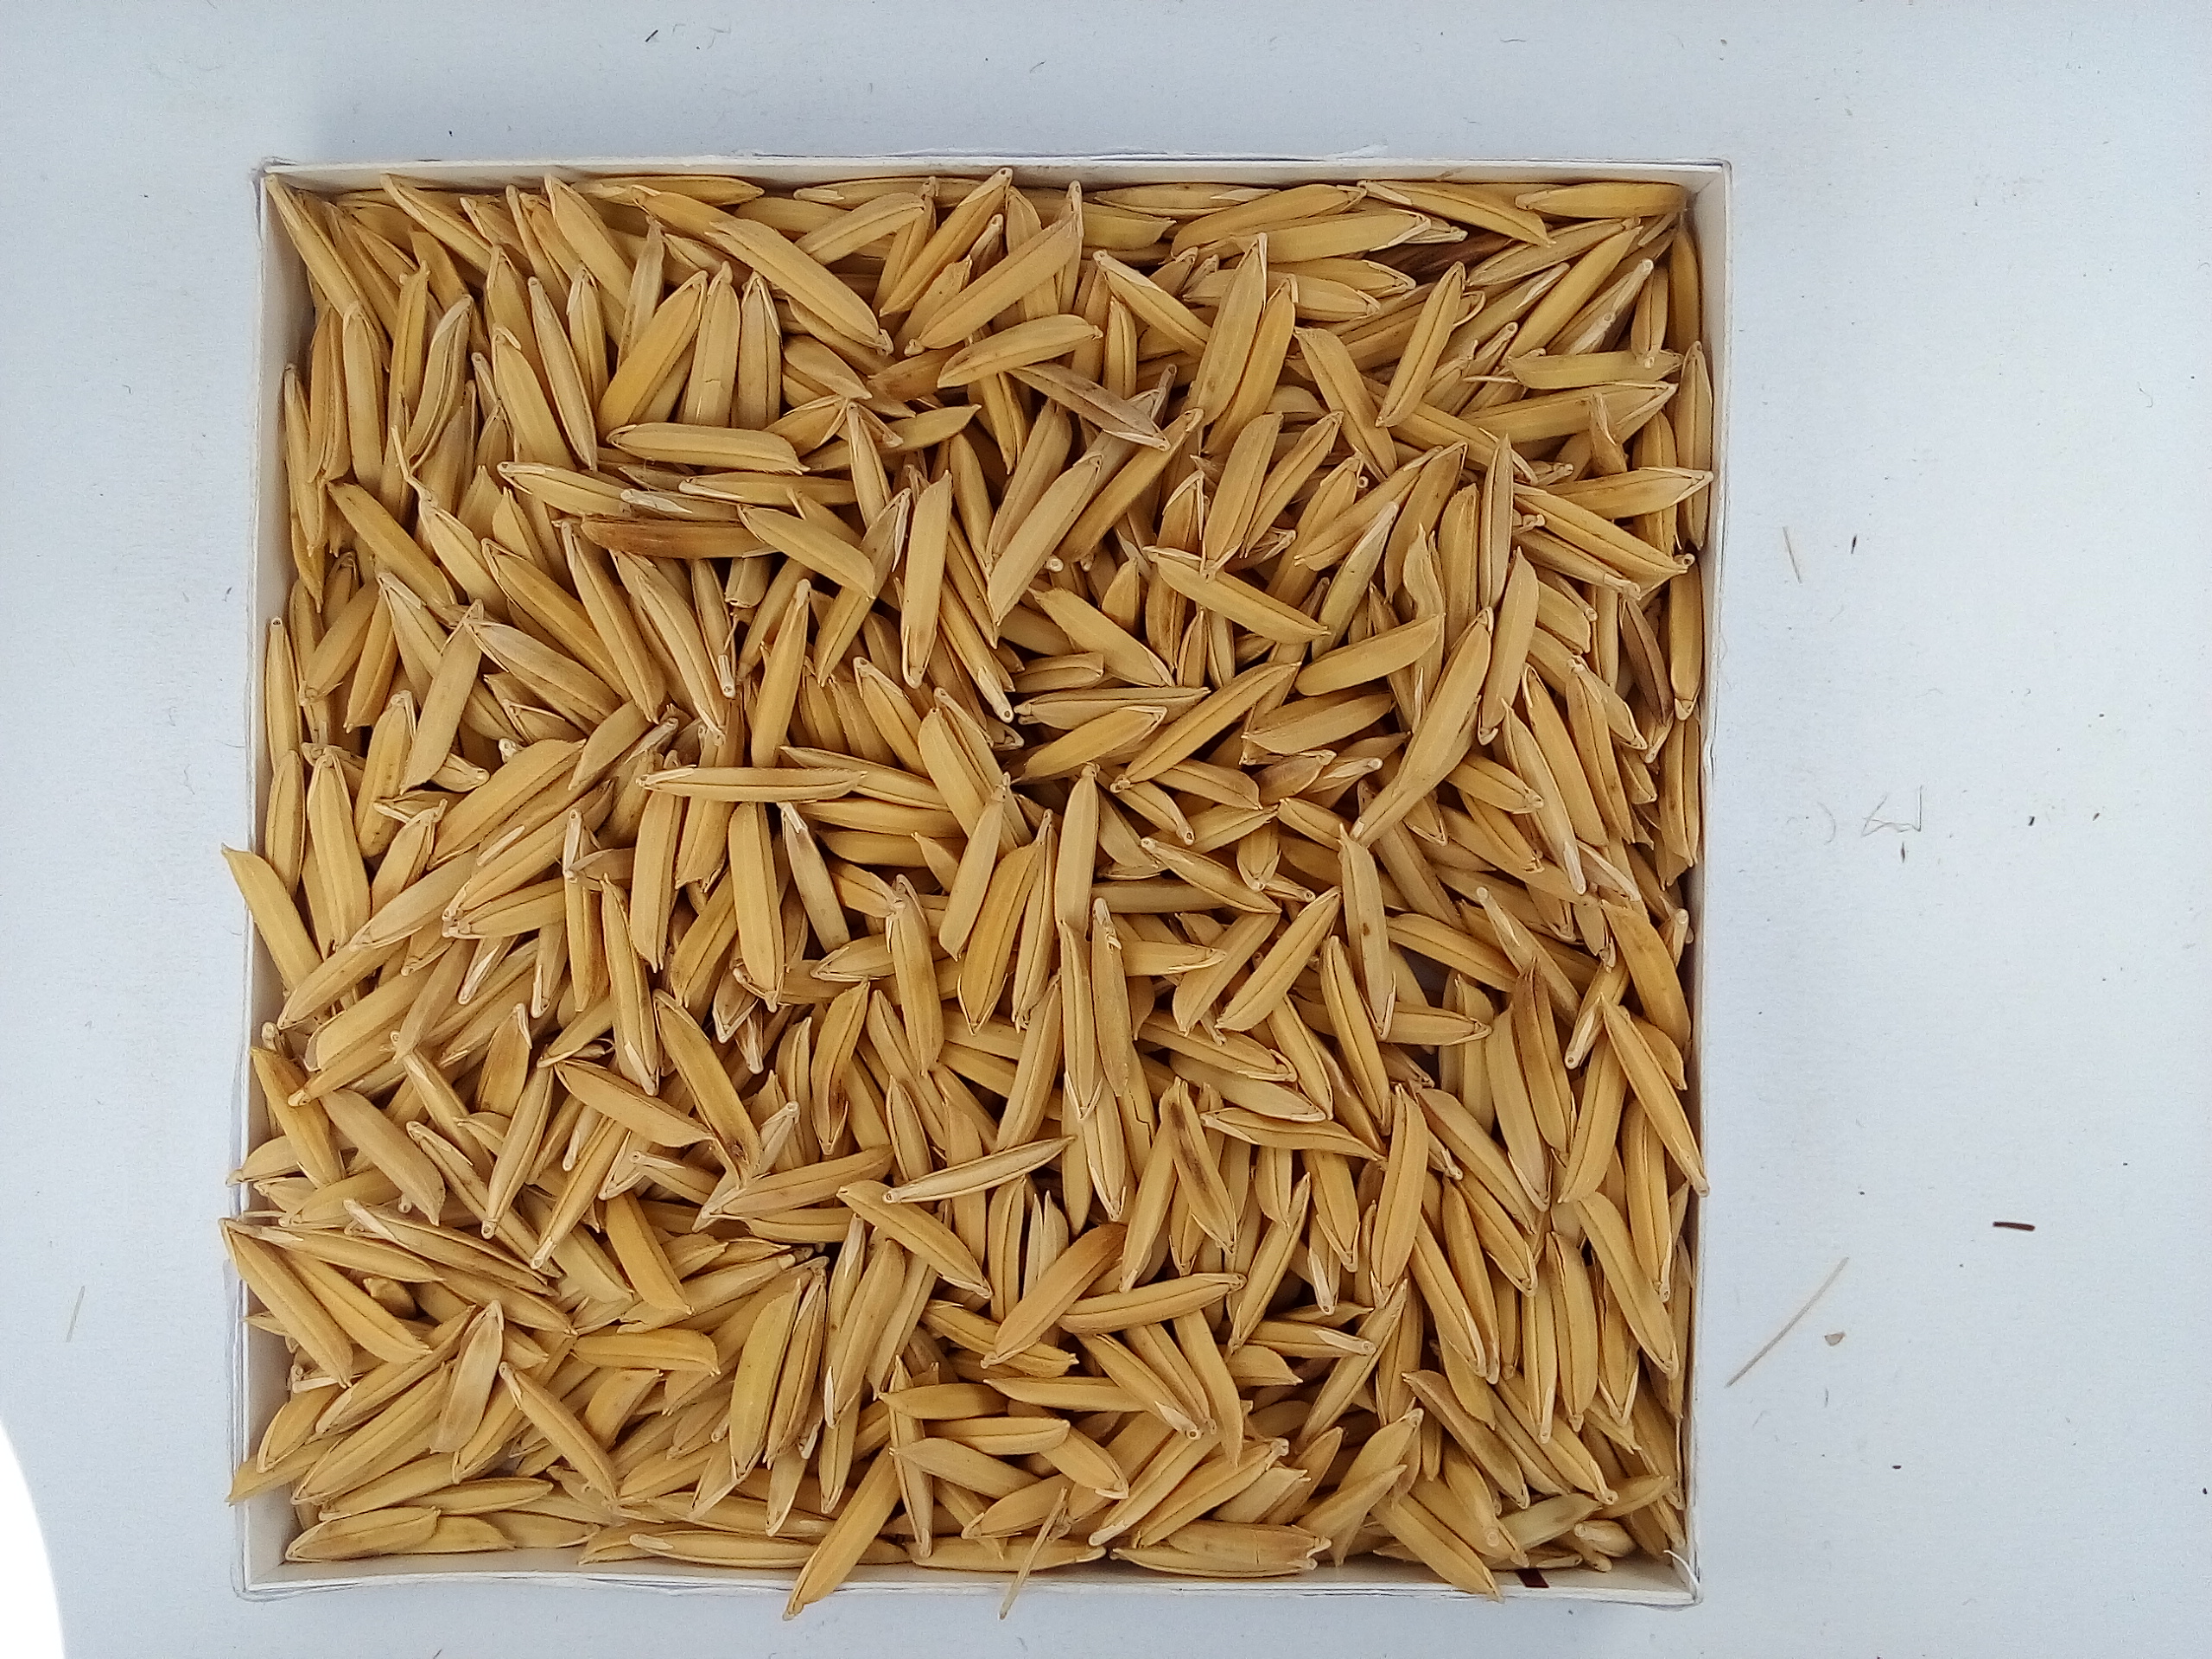
Rice seed variety: Unknown